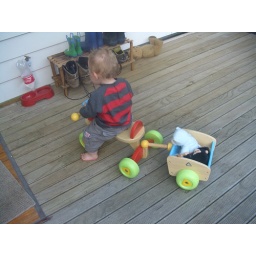
Off to dip hands in the dog bowl no doubt!